Legionaries of Christ

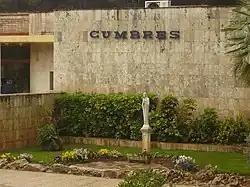
The front of a Legionary School in Valencia, Spain

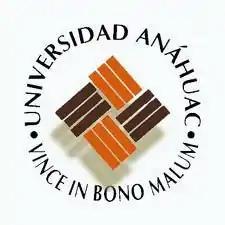
Logo of the Universidad Anáhuac México Norte

The apostolate of the Legionaries (i.e. organizations "directed to serving and evangelizing the world") has many aspects, but focuses on the following: